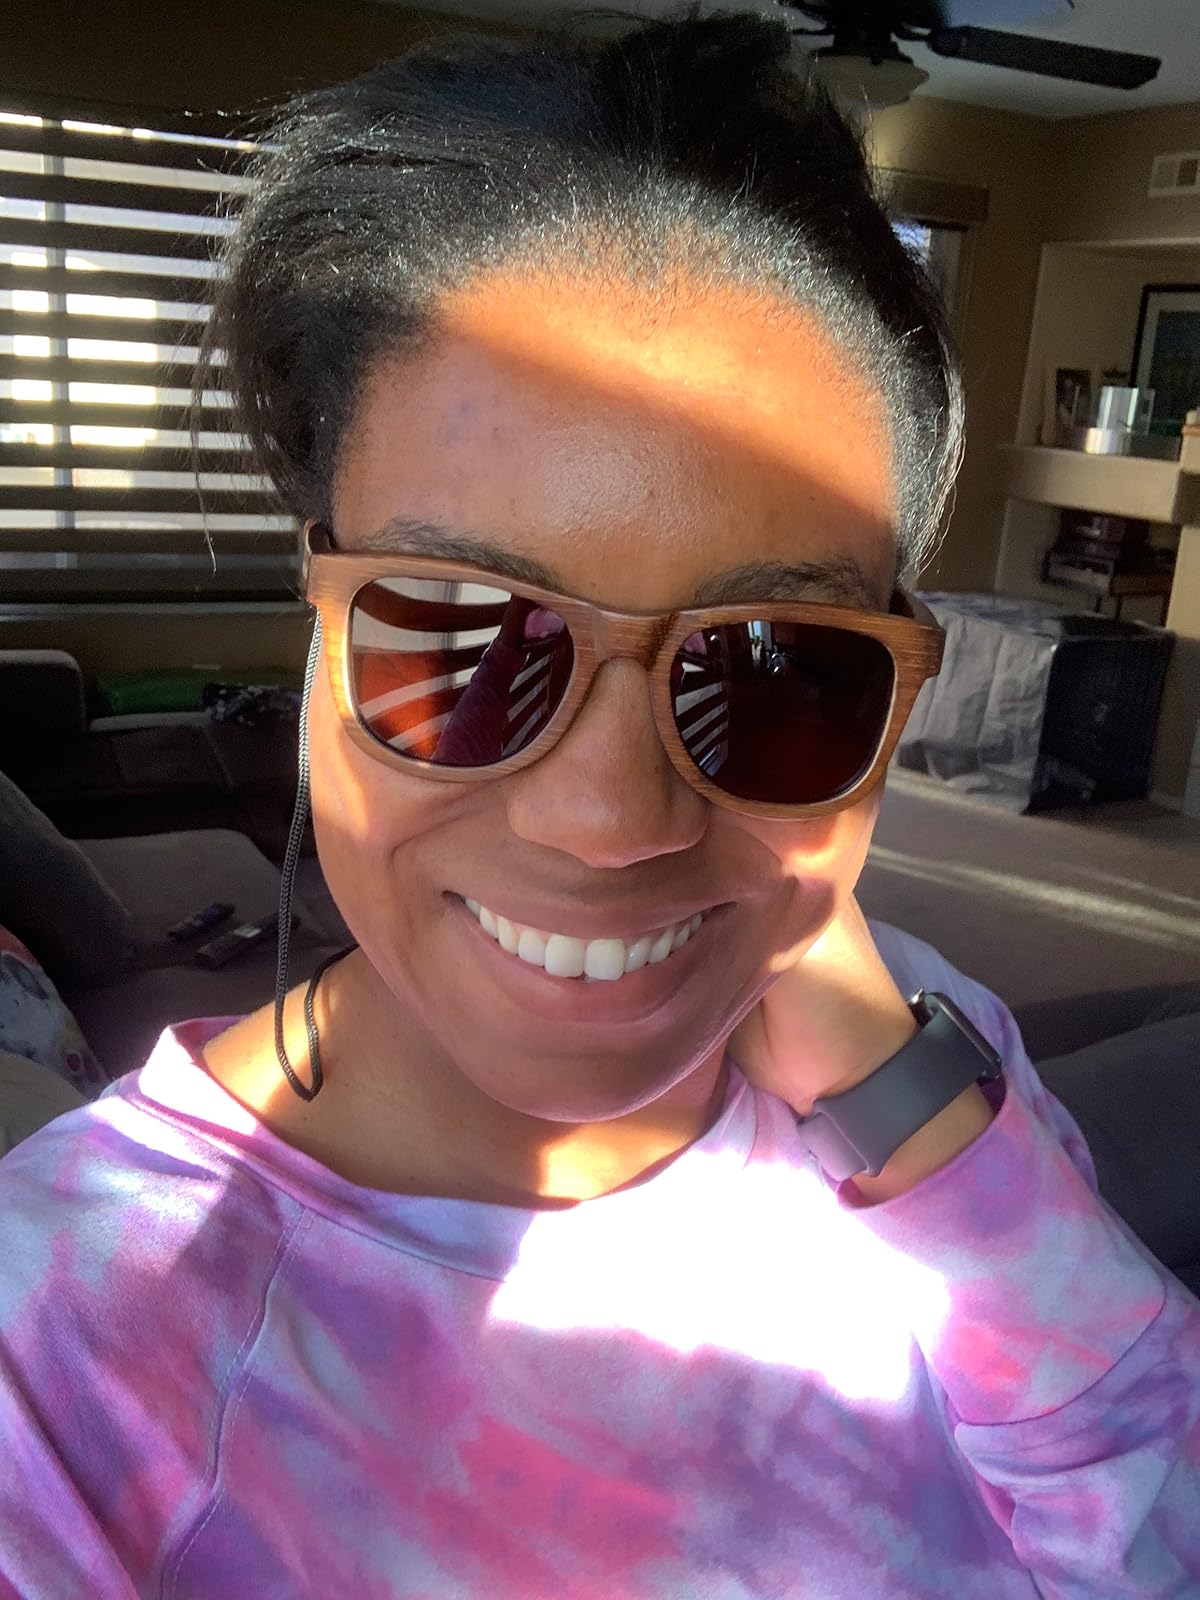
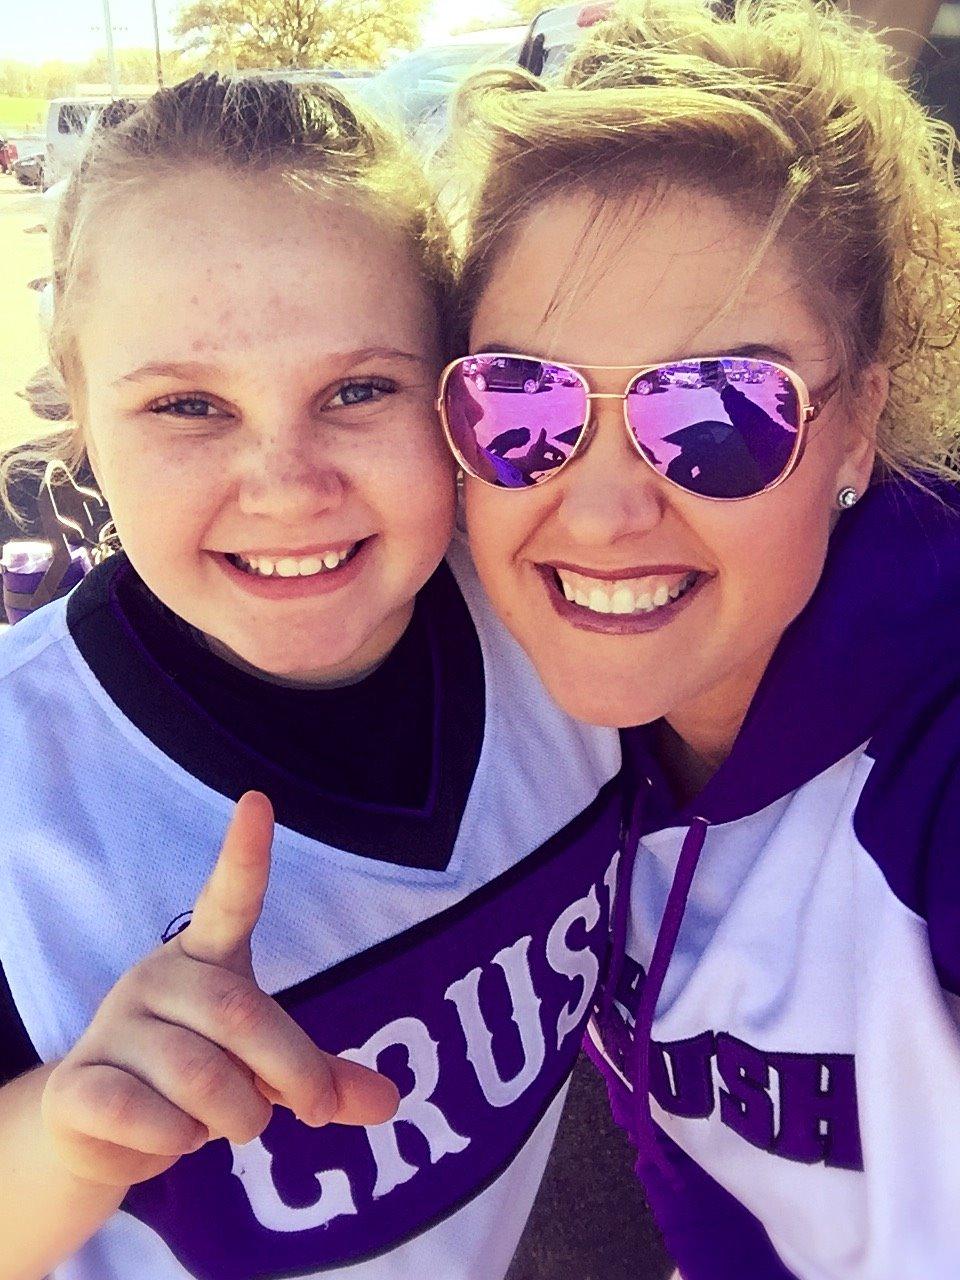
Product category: accessories_sunglasses
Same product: no